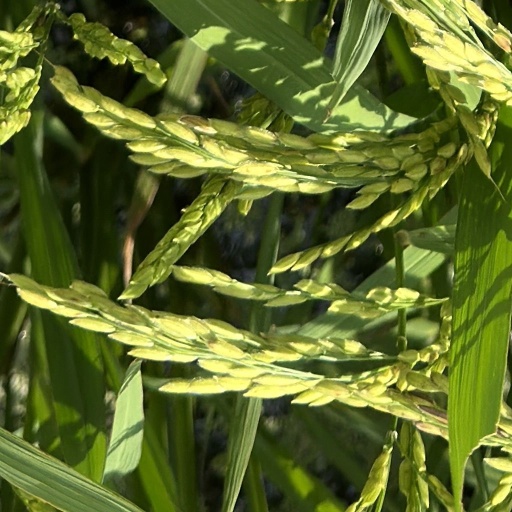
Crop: rice